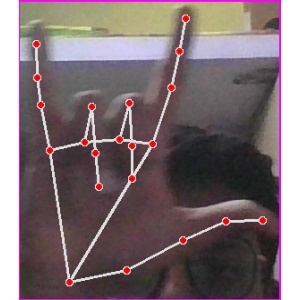
अक्षर: व